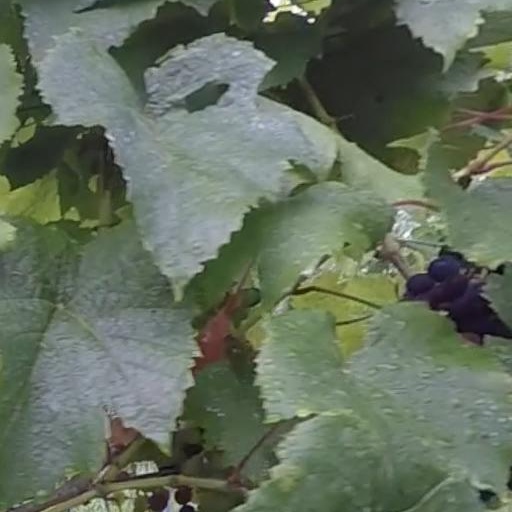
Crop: grape